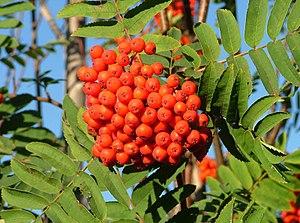
Le Sorbier des oiseleurs ou Sorbier des oiseaux est un petit arbre qui peut atteindre les 15 mètres de haut. Il vit principalement en lisière de forêts d'épicéas. Le sorbier est cousin avec le cormier. Ses feuilles sont composées de 17 ou 15 folioles lancéolées doublement dentées reliées au pétiole.